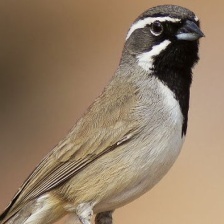
Species: BLACK-THROATED SPARROW
Scientific name: AMPHISPIZA BILINEATA